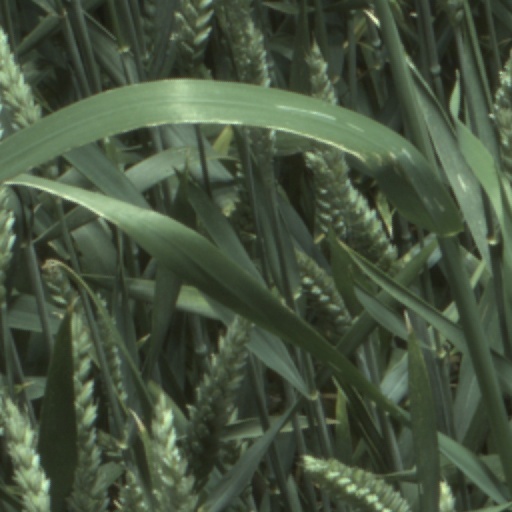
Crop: wheat